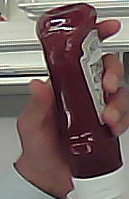
Product: heinz_ketchup